Cleethorpes Pier

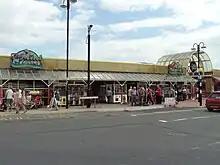
Frontage of the pier, pictured in July 2010

A £50,000 investment in 1968 modernised the 600-seat concert hall, cafe and bar. As well as traditional summer shows, it housed wrestling, coin & stamp fairs and dance festivals. However, after a series of losses on the summer show, the council sold the pier in 1981 to Funworld of Skegness, who later themselves put the pier up for sale. The council declined an offer to buy back the pier, saying it would need a £200,000 reconstruction. Following this, nightclub owner Mark Mayer purchased the pier for £10,000 and, after an investment of £300,000, it reopened as 'Pier 39' (a modern nightclub) on 4 September 1985, he later sold it for £1.2 million. Subsequent developments included a shelter for those awaiting access to the night-club, and pier widening with new underneath piles distinct from the originals.